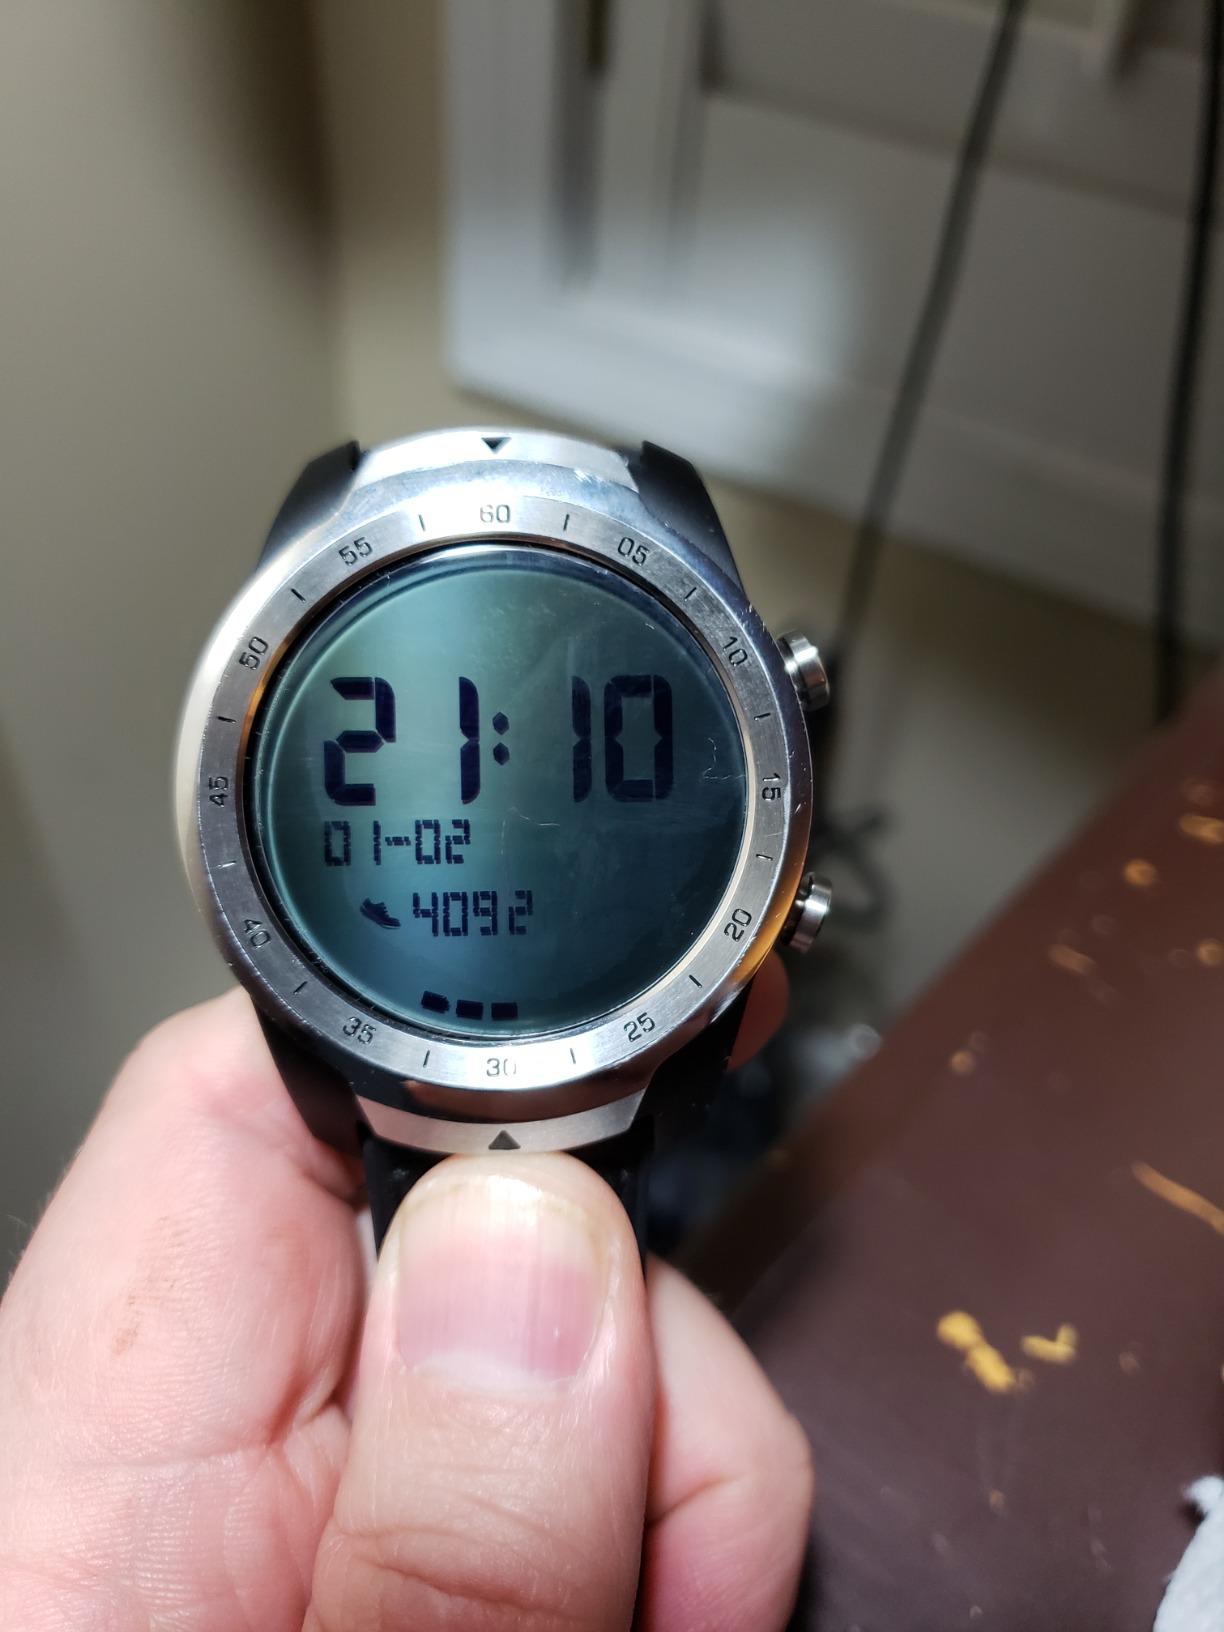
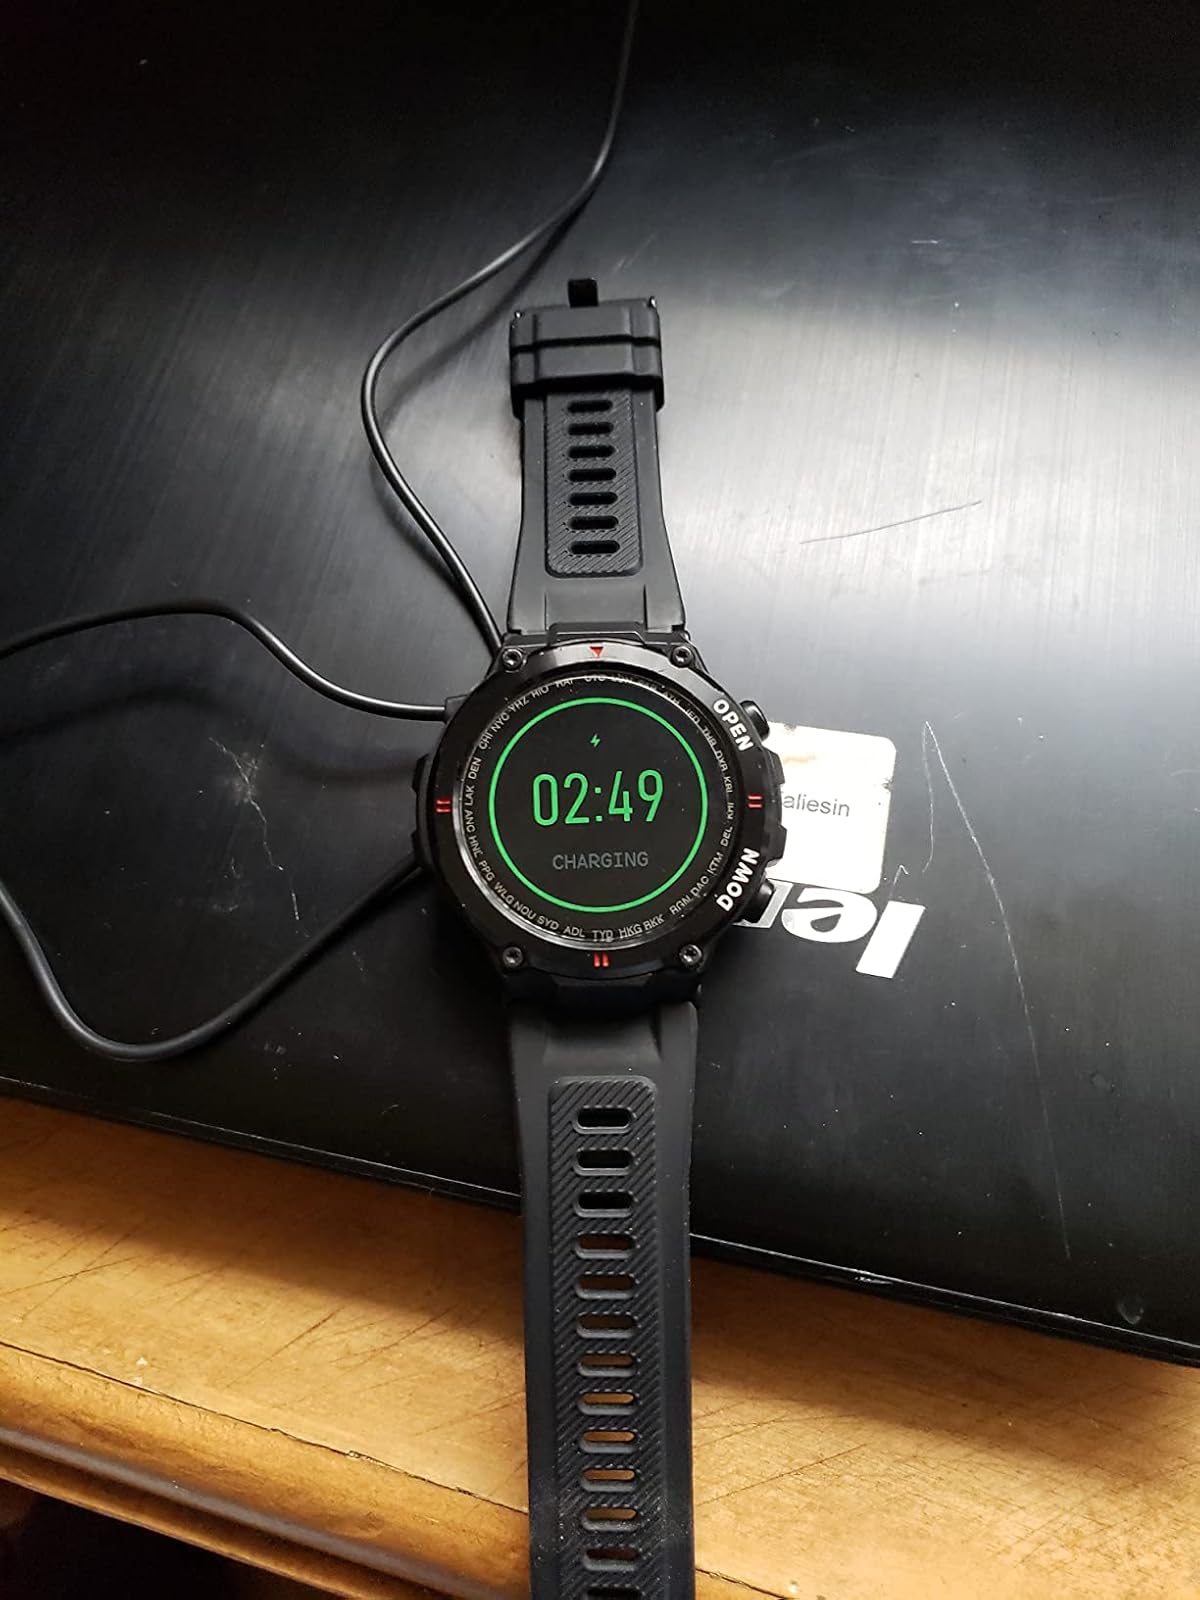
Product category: smartwatch
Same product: no